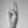
ASL letter: U